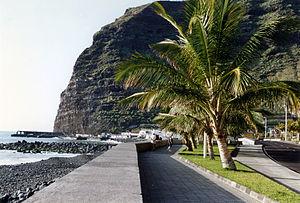
Le Cocotier est une espèce de palmiers de la famille des Arecaceae, décrite par Carl Linné. Le cocotier n'est donc pas un arbre mais une plante monocotylédone. Son fruit est la noix de coco, gros fruit ovale, dur et vert qui pèse jusqu'à 1,5 kg et apparaît sur une spathe entre les longues feuilles pennées. Sa graine a une enveloppe brune, fibreuse ; sa chair blanche fraîche ou séchée est comestible, ainsi que l'eau de coco et l'embryon.